Lans-en-Vercors

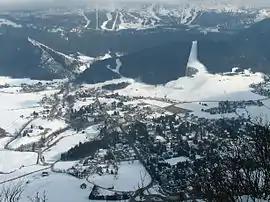
A general view of Lans-en-Vercors

Lans-en-Vercors (literally "Lans in Vercors") is a commune in the Isère department in southeastern France.